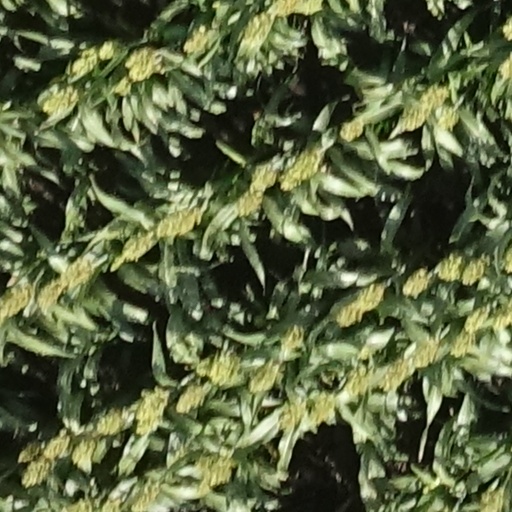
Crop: sorghum